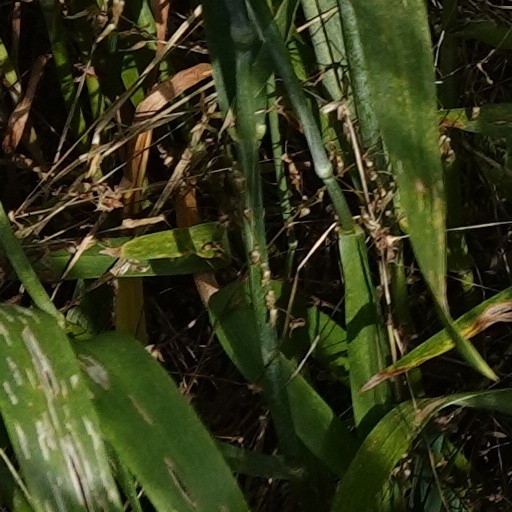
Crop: wheat